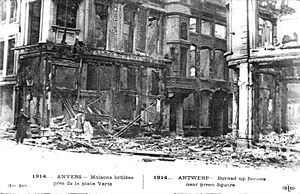
Belejringen af Antwerpen / Efterspil / Efterfølgende operationer
Bombe ødelæggelser i Antwerpen
Belejringen af Antwerpen var et slag mellem tyske og Belgiske, britiske og franske arméer omkring den befæstede by Antwerpen under 1. verdenskrig. Tyske tropper belejrede en belgisk garnison af fæstningstropper, den belgiske feltarmé og den britiske Royal Naval Division i Antwerpen området efter den tyske invasion af Belgien i august 1914. Byen, som var omgivet af forter, der blev kaldt den nationale skanse, blev belejret i syd og øst af tyske styrker. De belgiske styrker i Antwerpen gennemførte tre udfald i slutningen af september og begyndelsen af oktober, hvilket forstyrrede tyske planer om at sende tropper til frankrig, hvor der var brug for forstærkninger til at imødegå de franske arméer og det British Expeditionary Force.